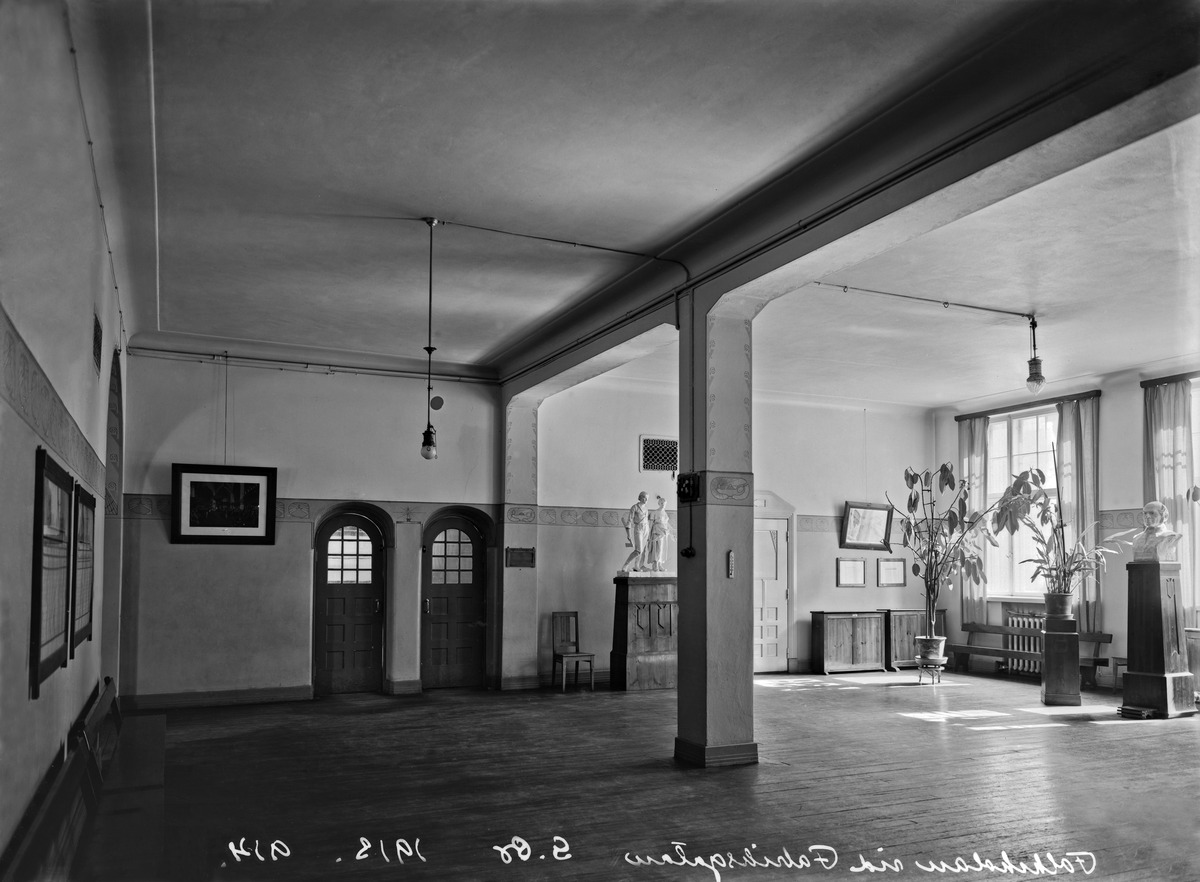
Tehtaankadun kansakoulu, Tehtaankatu 15-17
sisällön kuvaus: Tehtaankadun kansakoulu, Tehtaankatu 15-17. Aula. mustavalkoinen
Kuvaaja: Brander, Signe, valokuvaaja
Ajankohta: kuvausaika 1913
Paikka: Suomi, Uusimaa, Helsinki, Ullanlinna Helsinki, Tehtaankatu 15-17
Aiheet: Tehtaankadun kansakoulu, koulut kansakoulut